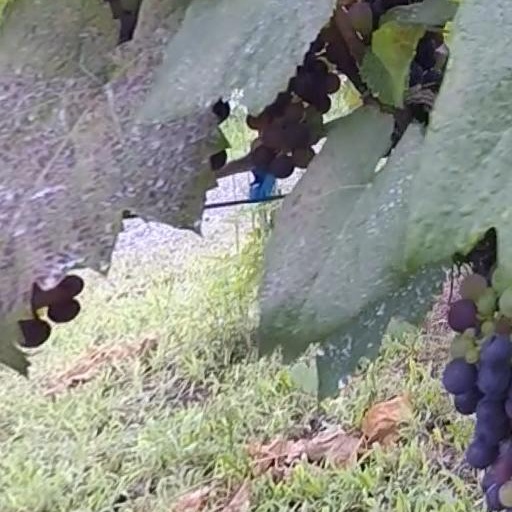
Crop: grape